Tausendfüßler

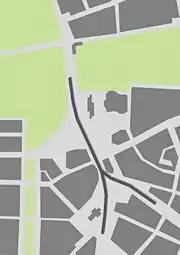

The concept of the bridge was a kind of swinging Y: The traffic flowed (only in only direction) from the north on three tracks in a soft curve. In the middle of the bridge the traffic split. Two tracks went to the east and followed the curve in direction to the Düsseldorf main station, two other tracks (the incoming middle track was split) followed a soft curve in the other direction, together with the first curve an S-curve in southern direction.